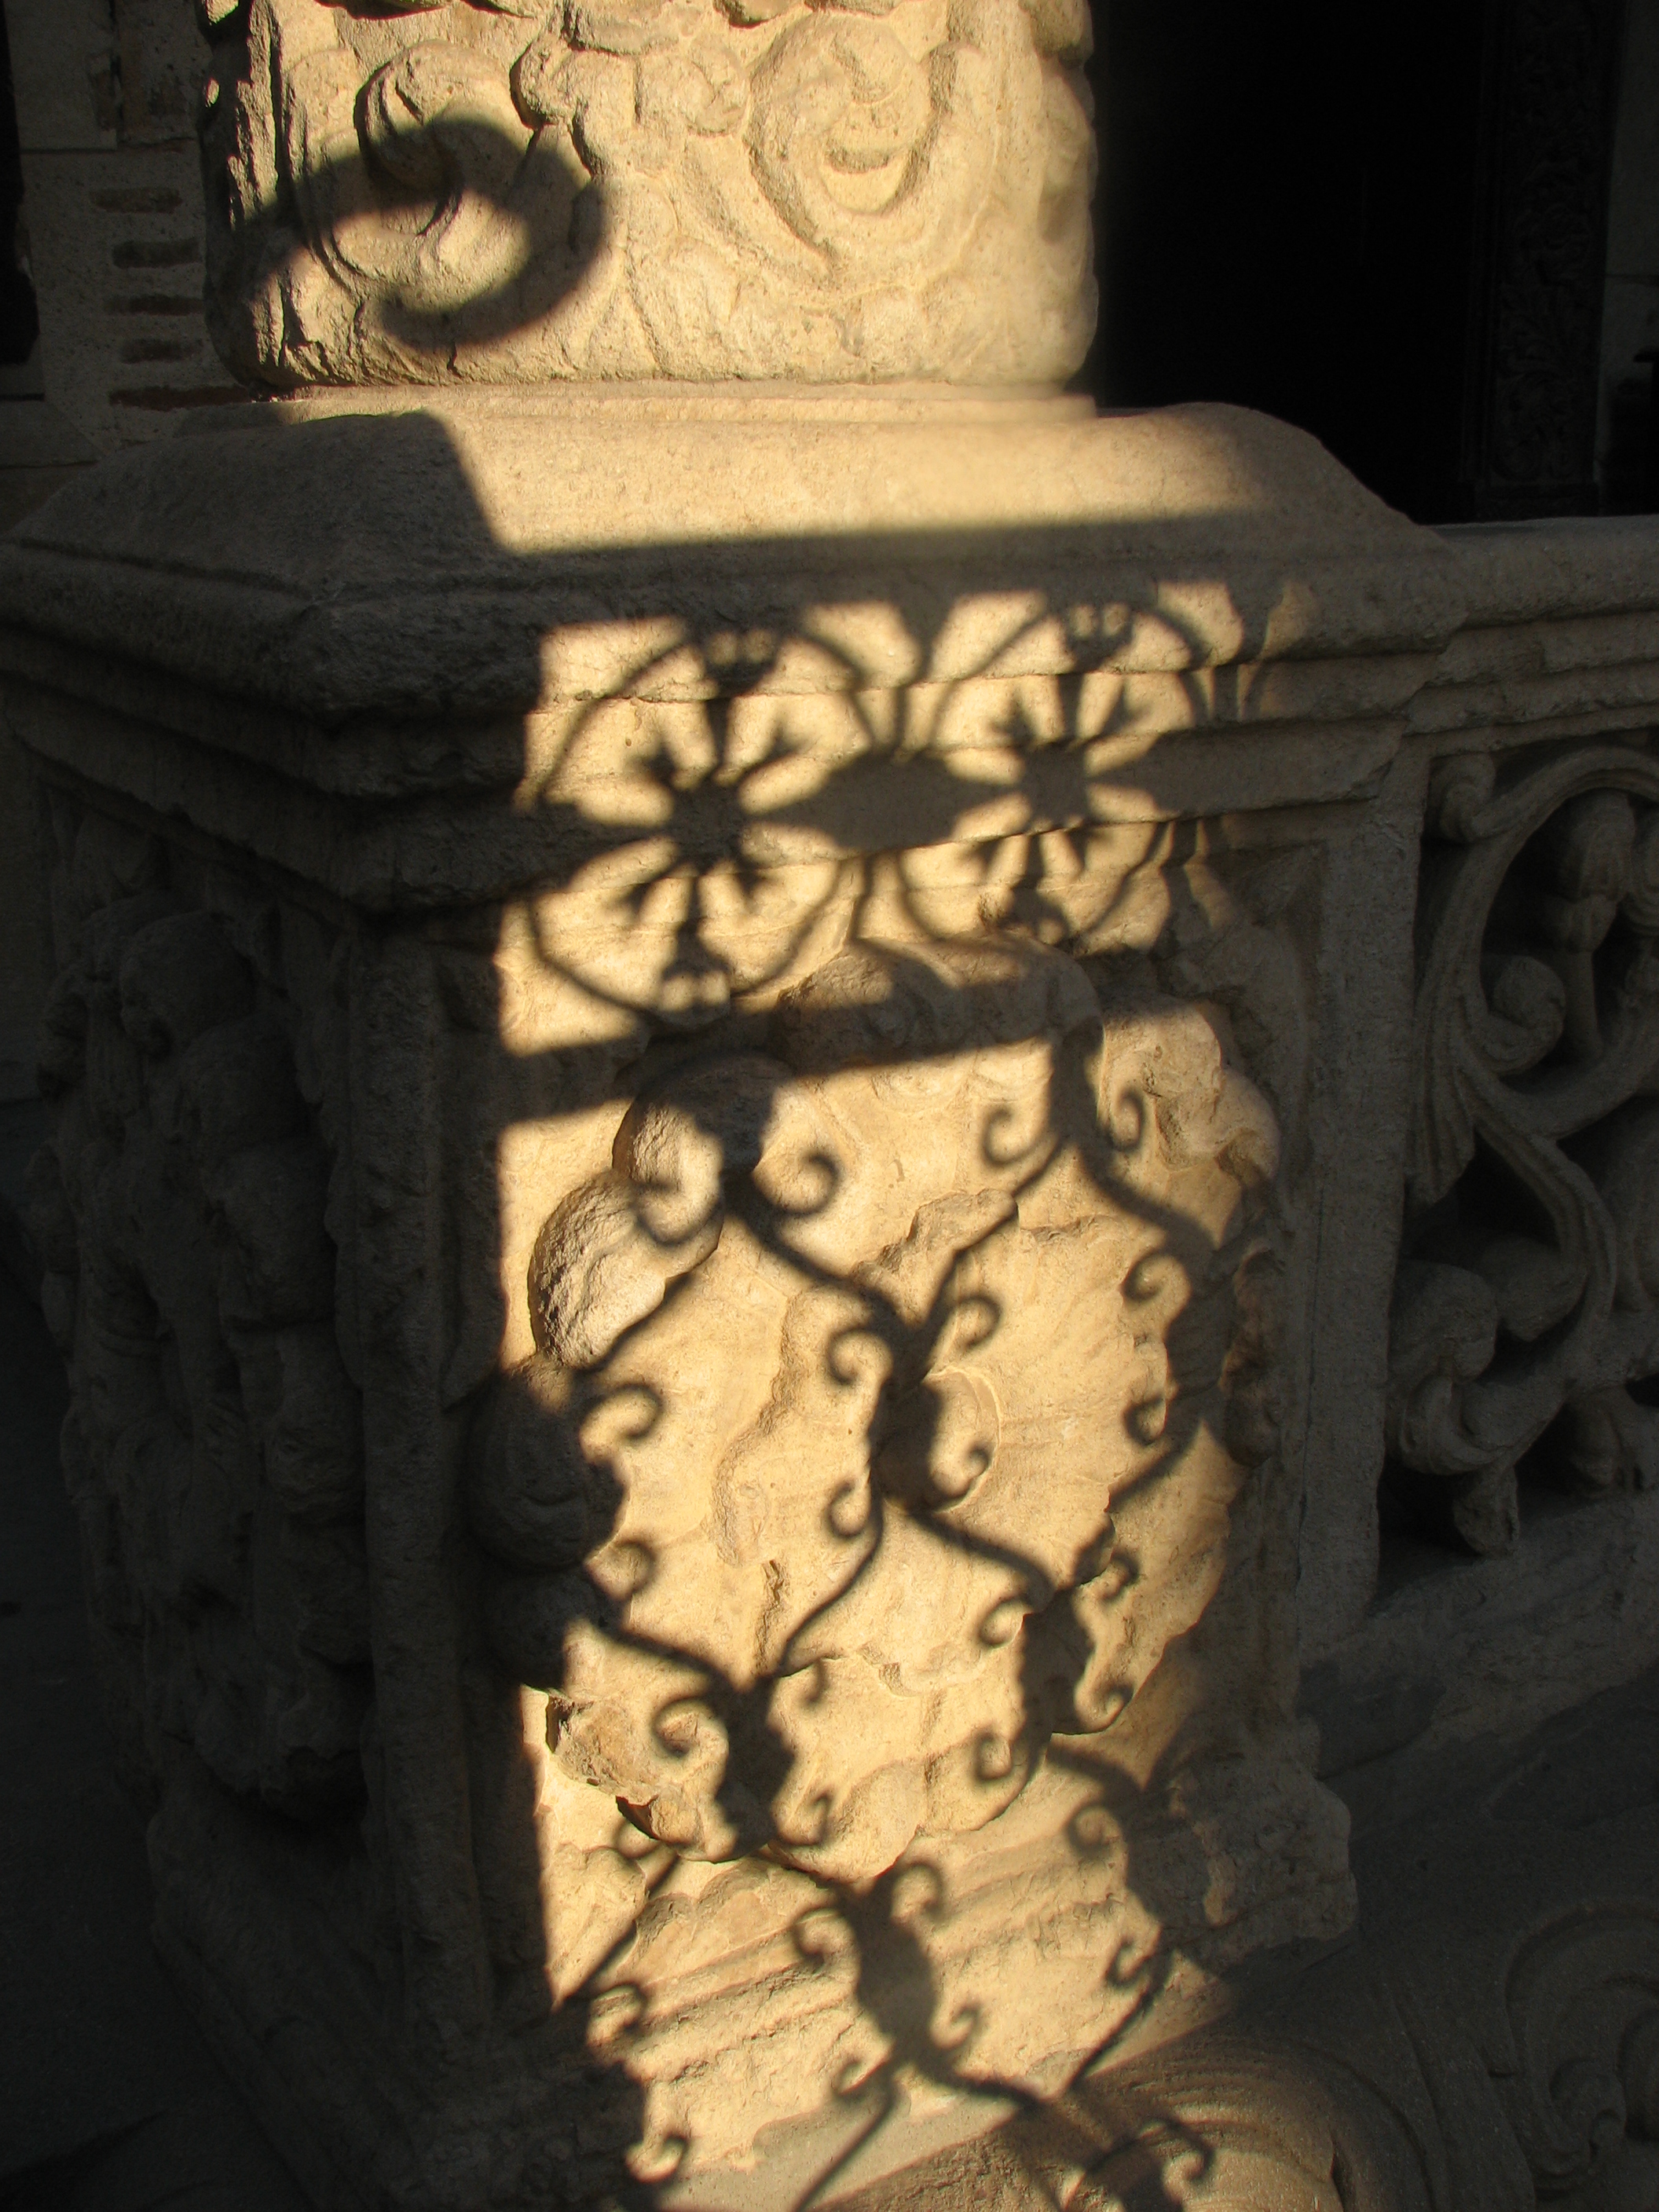
architecture, wood, photography, antique, building, photo, europe, religion, church, furniture, christian, lighting, photos, religious, free, art, cool image, de, churches, fotografie, christianity, romana, iron, orthodox, eastern, carving, romania, bor, biserica, arhitectura, orthodoxy, romanian, ortodoxa, ortodox, ortodoxia, ortodoxie, cretinism, cretin, ecclesiastical, bisericeasc, cladire, edificiu, stavropoleos